Peter Merseburger

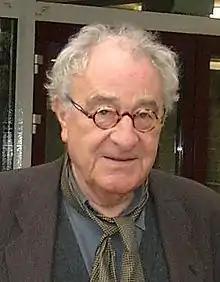
Merseburger in 2004

Peter Merseburger (9 May 1928 – 15 February 2022) was a German journalist and author. After working for newspapers and the magazine "Der Spiegel", he moved to the broadcaster Norddeutscher Rundfunk (NDR) in 1965. He became known as television presenter of the political magazine "Panorama" that he moderated from 1967 to 1975, presenting controversial themes. From 1977, he was correspondent of the ARD in several capital cities such as Washington, D.C., East Berlin and London. After retirement in 1991, he turned to writing biographies of influential persons including Kurt Schumacher, Willy Brandt, Rudolf Augstein, and Theodor Heuss.